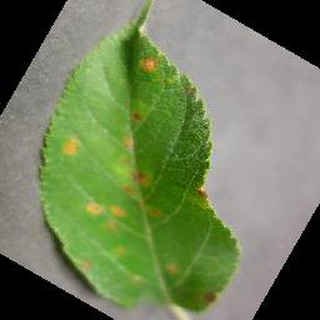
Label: apple_cedar_apple_rust